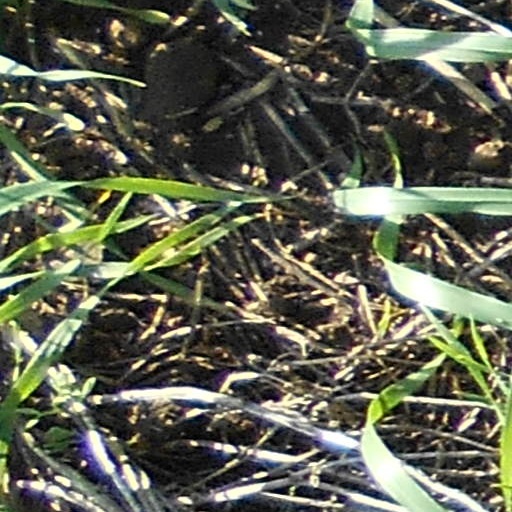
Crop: wheat